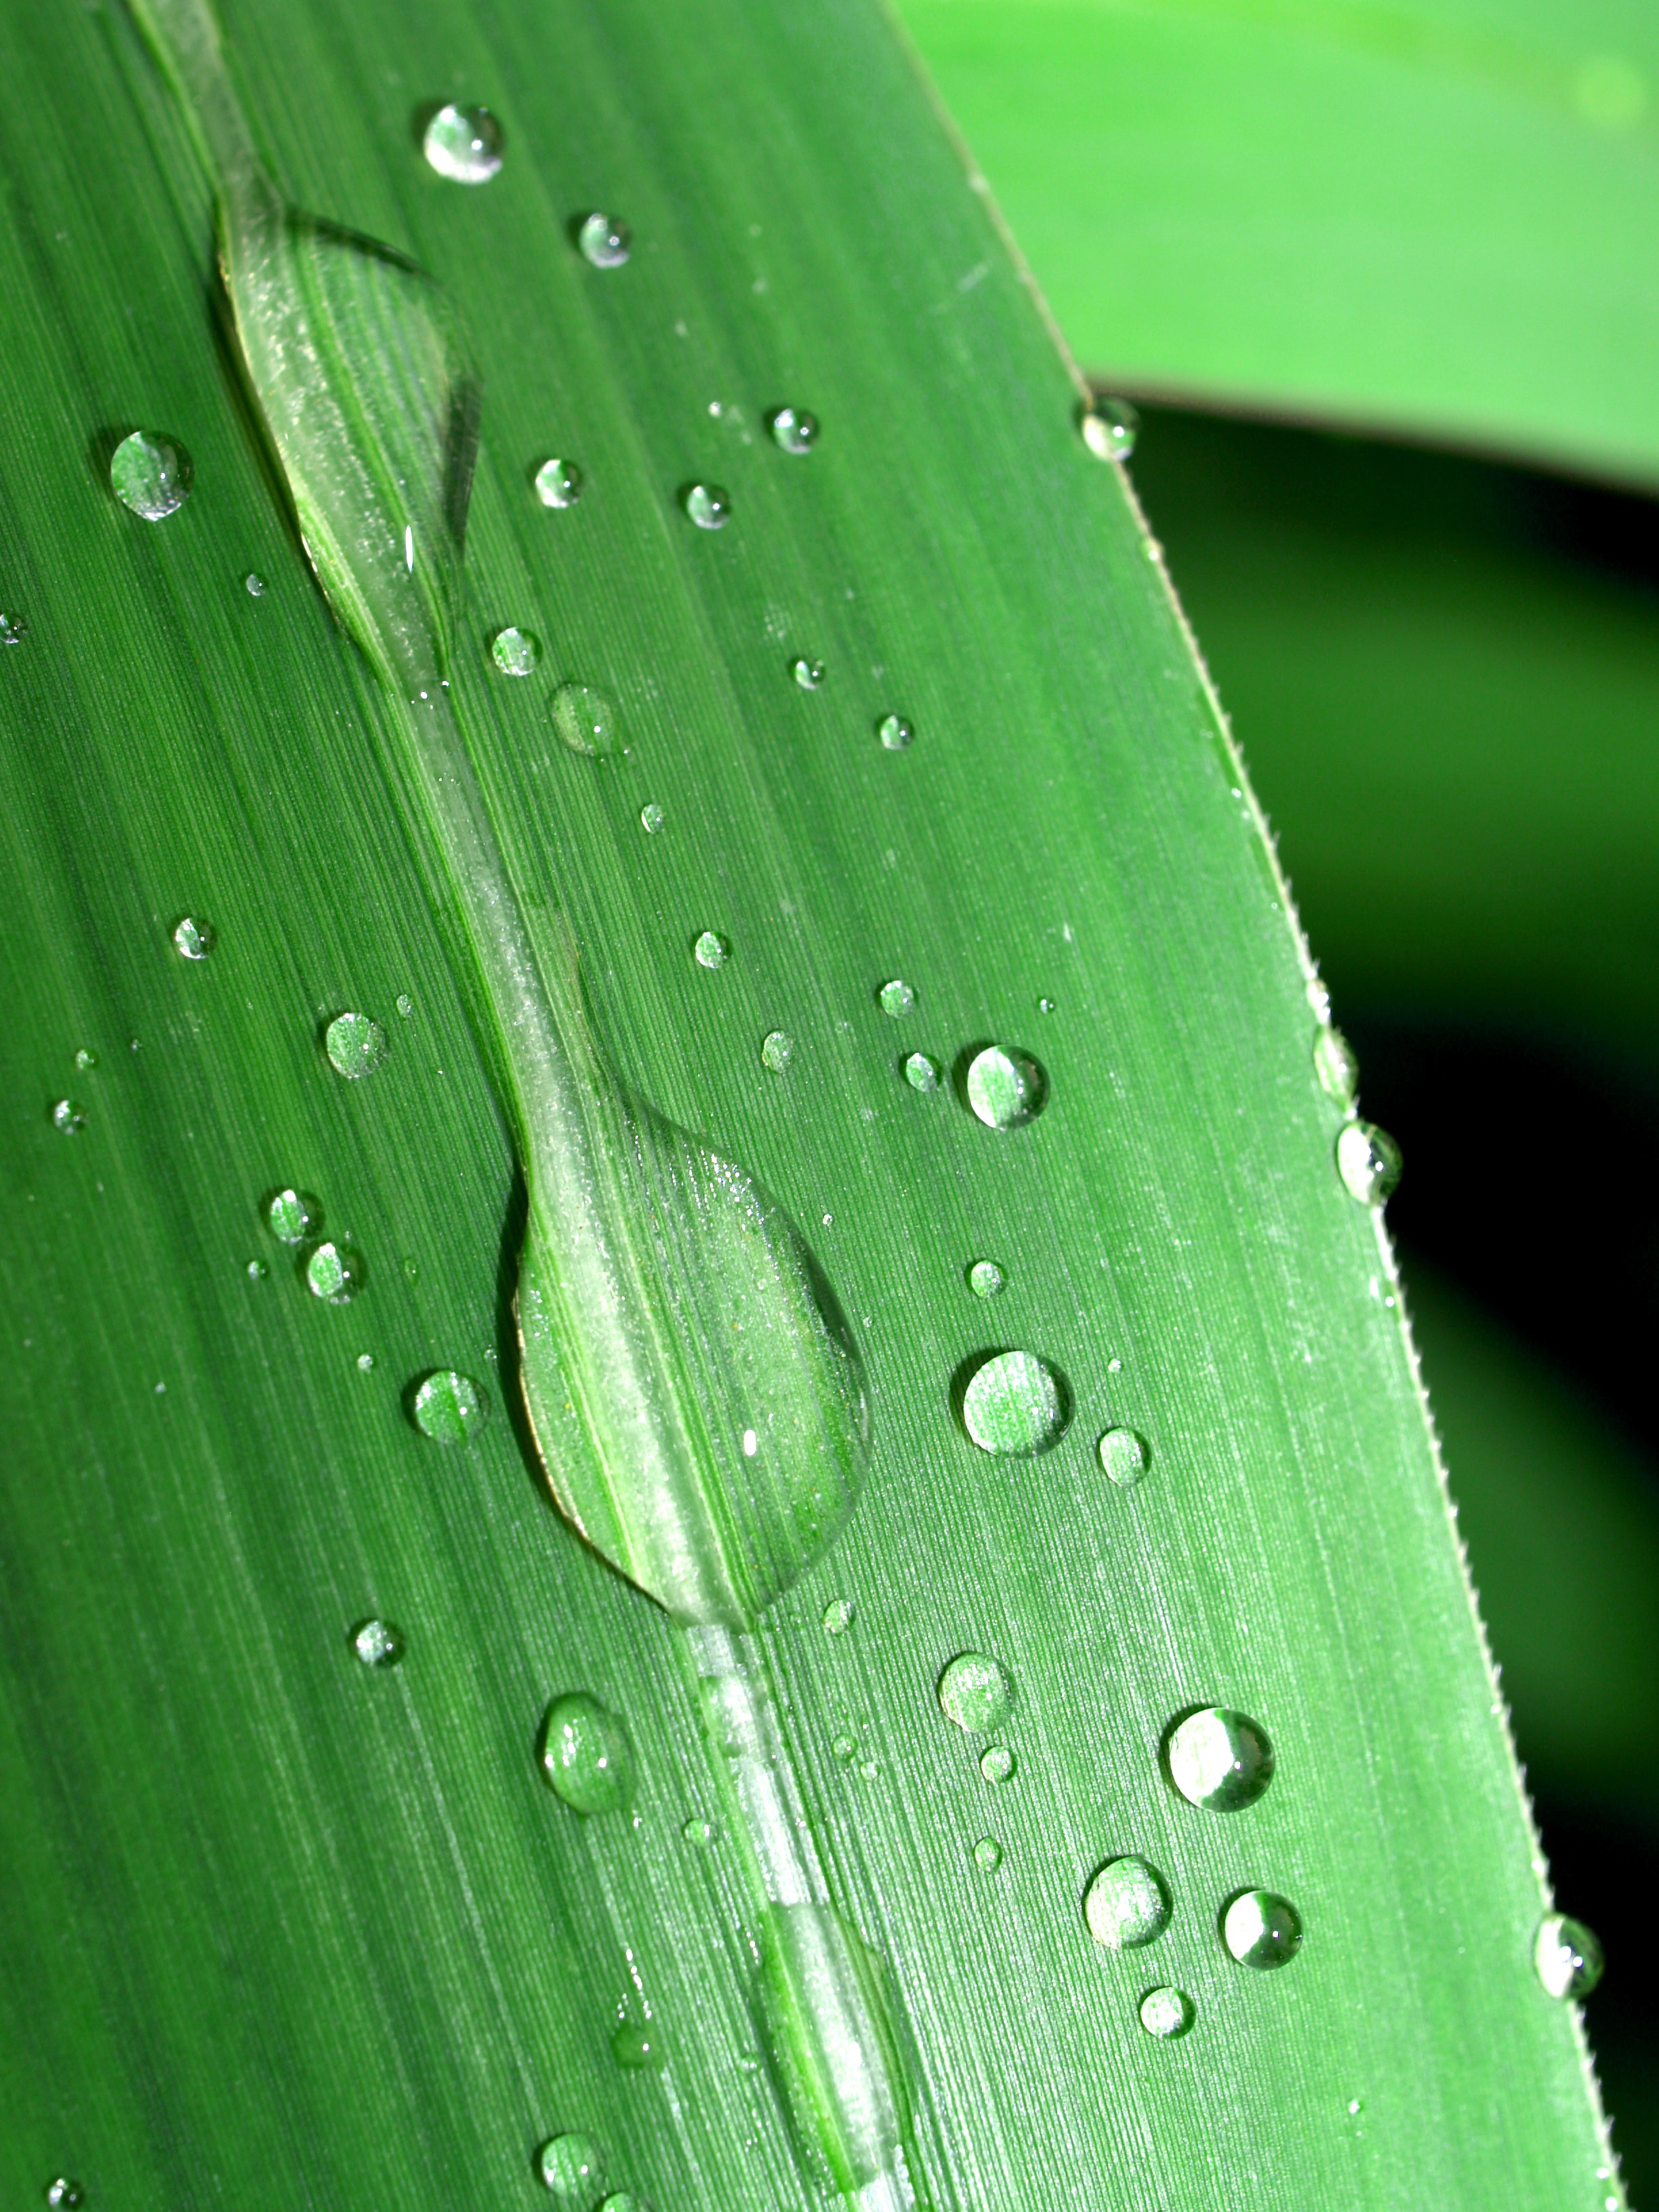
water, nature, grass, droplet, drop, dew, liquid, growth, plant, photography, meadow, morning, rain, leaf, flower, petal, raindrop, wet, isolated, summer, environment, green, reflection, herb, macro, small, weather, condensation, botany, closeup, healthy, flora, bubble, circle, life, freshness, close up, outdoors, dewdrop, bright, climate, drops, sphere, ornamental, purity, harmony, moisture, macro photography, plant stem